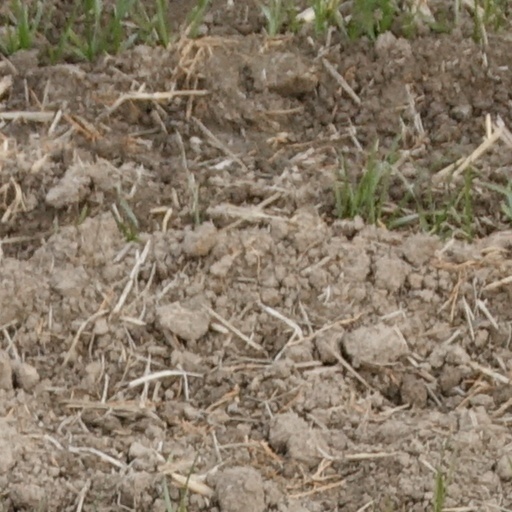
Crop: wheat